Peerless Building

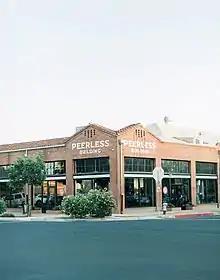

Formed in 1923 in Los Angeles, California, Peerless Pump was one of the original companies manufacturing deep well vertical turbine pumps for groundwater applications, particularly effective for agriculture in the San Joaquin Valley. Peerless Pump quickly expanded its operations and opened a factory in Fresno on 1225 Broadway Street, closer to central downtown. Operations moved to the former More-Pak building at Sacramento and H streets in 1930 in a lease arrangement while a permanent building was being constructed a block over. In 1935, the 30,000-square-foot Peerless Pump building was completed at 1755 Broadway Street.